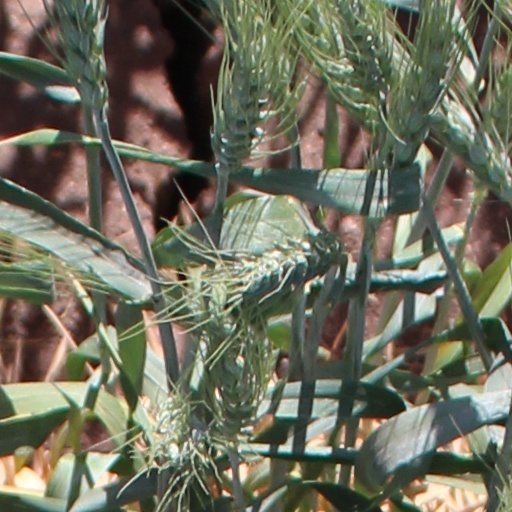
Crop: wheat